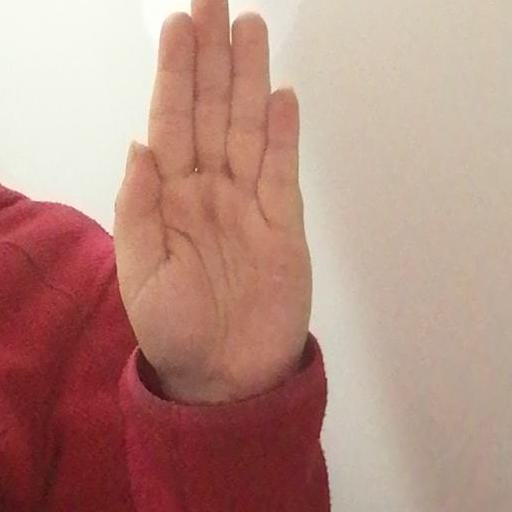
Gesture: stop